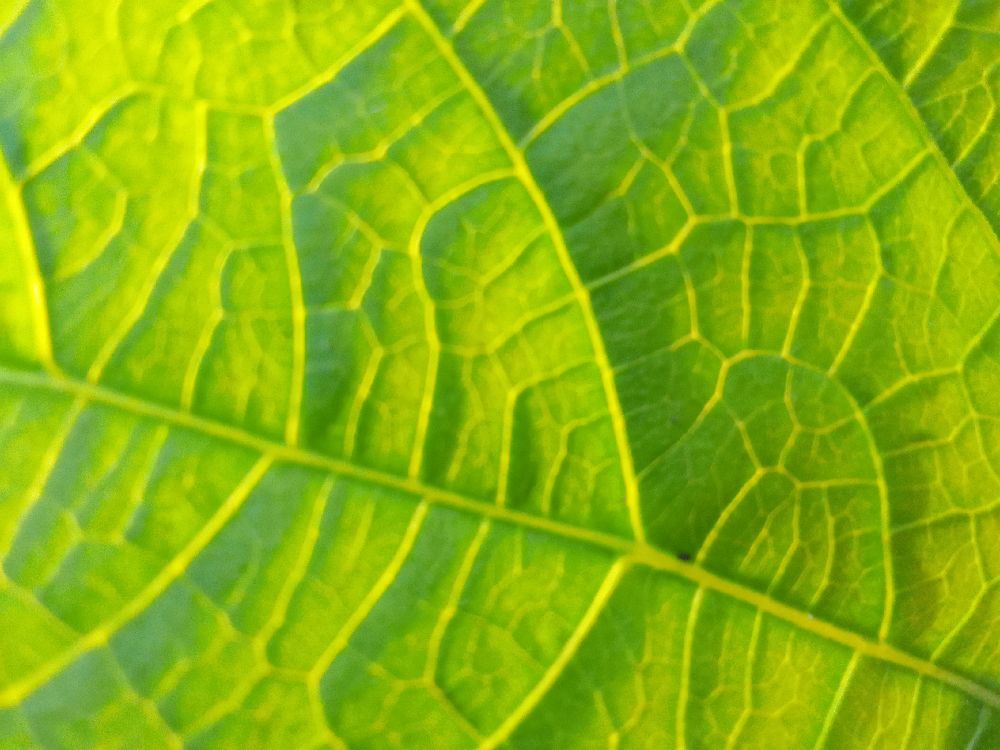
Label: healthy